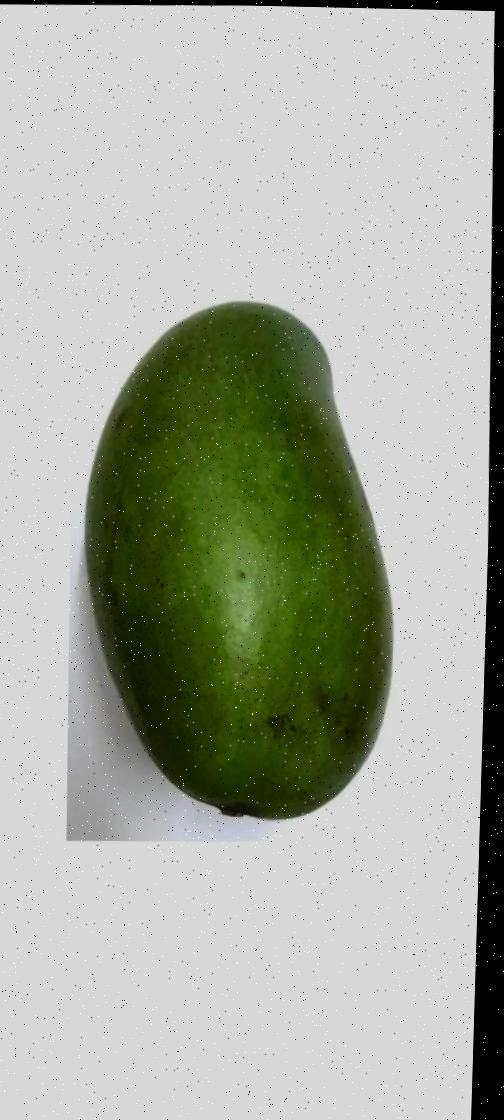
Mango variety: Rupali